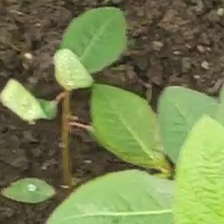
Weed species: Moti_dudhi(Euphorbia_geneculata_L)